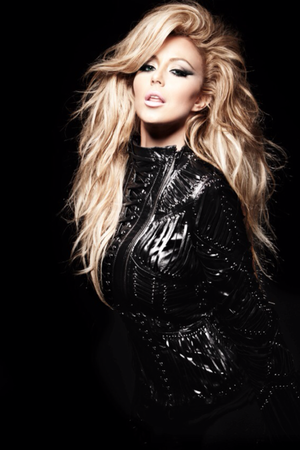
Aubrey O'Day, née le 11 février 1984 à San Francisco, est une chanteuse de RnB américaine. Elle est aussi actrice, danseuse, parolière, styliste et membre du groupe Danity Kane. À la suite d'une dispute avec P. Diddy, Aubrey fut virée du groupe. Mais le groupe fut réuni en 2013. Elle a posé pour des magazines tels que Blender et Playboy. Elle a aussi joué sur Broadway dans Hairspray et fait des apparitions dans des émissions de télé réalité. En 2011, elle signe un contrat chez SRC/Universal Motown Records, et son premier EP Between Two Evils sort en 2013. Aubrey est désormais membre du duo "dumblonde".